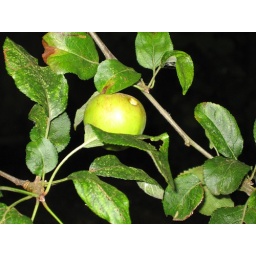
apple tree in the garden